Eurasian beaver

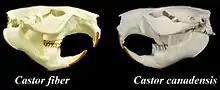
Skulls of a European and North American beaver

Although the Eurasian beaver appears superficially similar to the North American beaver, there are several important differences, chief among these being that the North American beaver has 40 chromosomes, while the Eurasian beaver has 48. The two species are not genetically compatible: the result of over 27 attempts in Russia to hybridise the two species was just one stillborn kit, bred from the pairing of a male North American beaver and a female Eurasian beaver. The difference in chromosome count makes interspecific breeding unlikely in areas where the two species' ranges overlap.